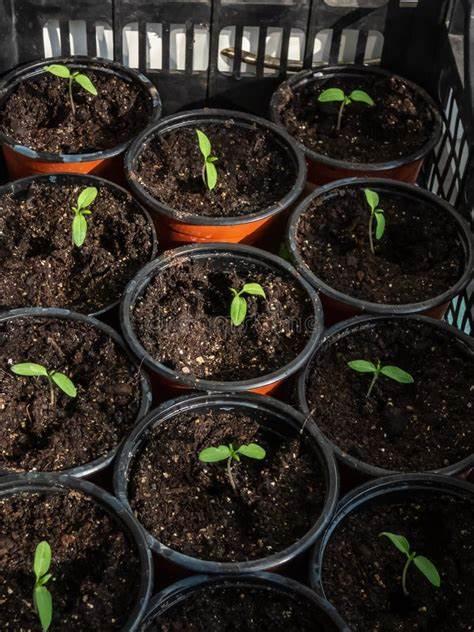
Vyombo maalumu vyenye umbo la duara vyenye mimea iliyoota na kuchipua kwa rangi ya kijani kibichi, kuashiria ni vyombo maalumu vinavyotumika kwa ajili ya kilimo cha mbegu.